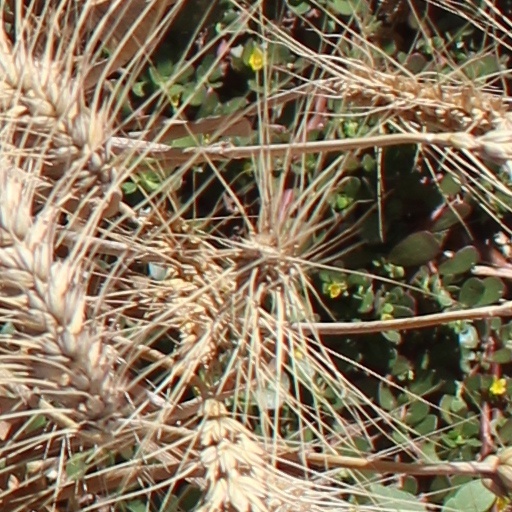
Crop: wheat